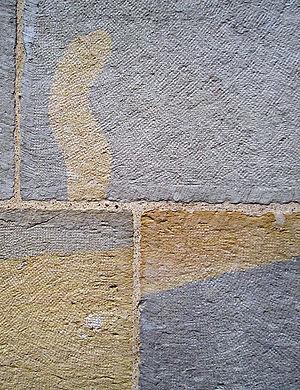
Besançon est une commune de l'Est de la France, préfecture du département du Doubs et siège de la région Bourgogne-Franche-Comté. Située en bordure du massif du Jura à moins d'une soixantaine de kilomètres de la Suisse, elle est entourée de collines et traversée par le Doubs.
La pierre de Chailluz est une pierre de taille calcaire provenant des niveaux géologiques du Bajocien. Elle était principalement extraite dans la forêt de Chailluz, dans la commune de Besançon en Franche-Comté. La forêt doit son nom aux gisements de chailles que l'on y trouve et dont le produit ne doit pas être confondu avec cette pierre de taille.
La forêt de Chailluz est un massif boisé situé dans la commune de Besançon, dans le département du Doubs et la région Bourgogne-Franche-Comté.